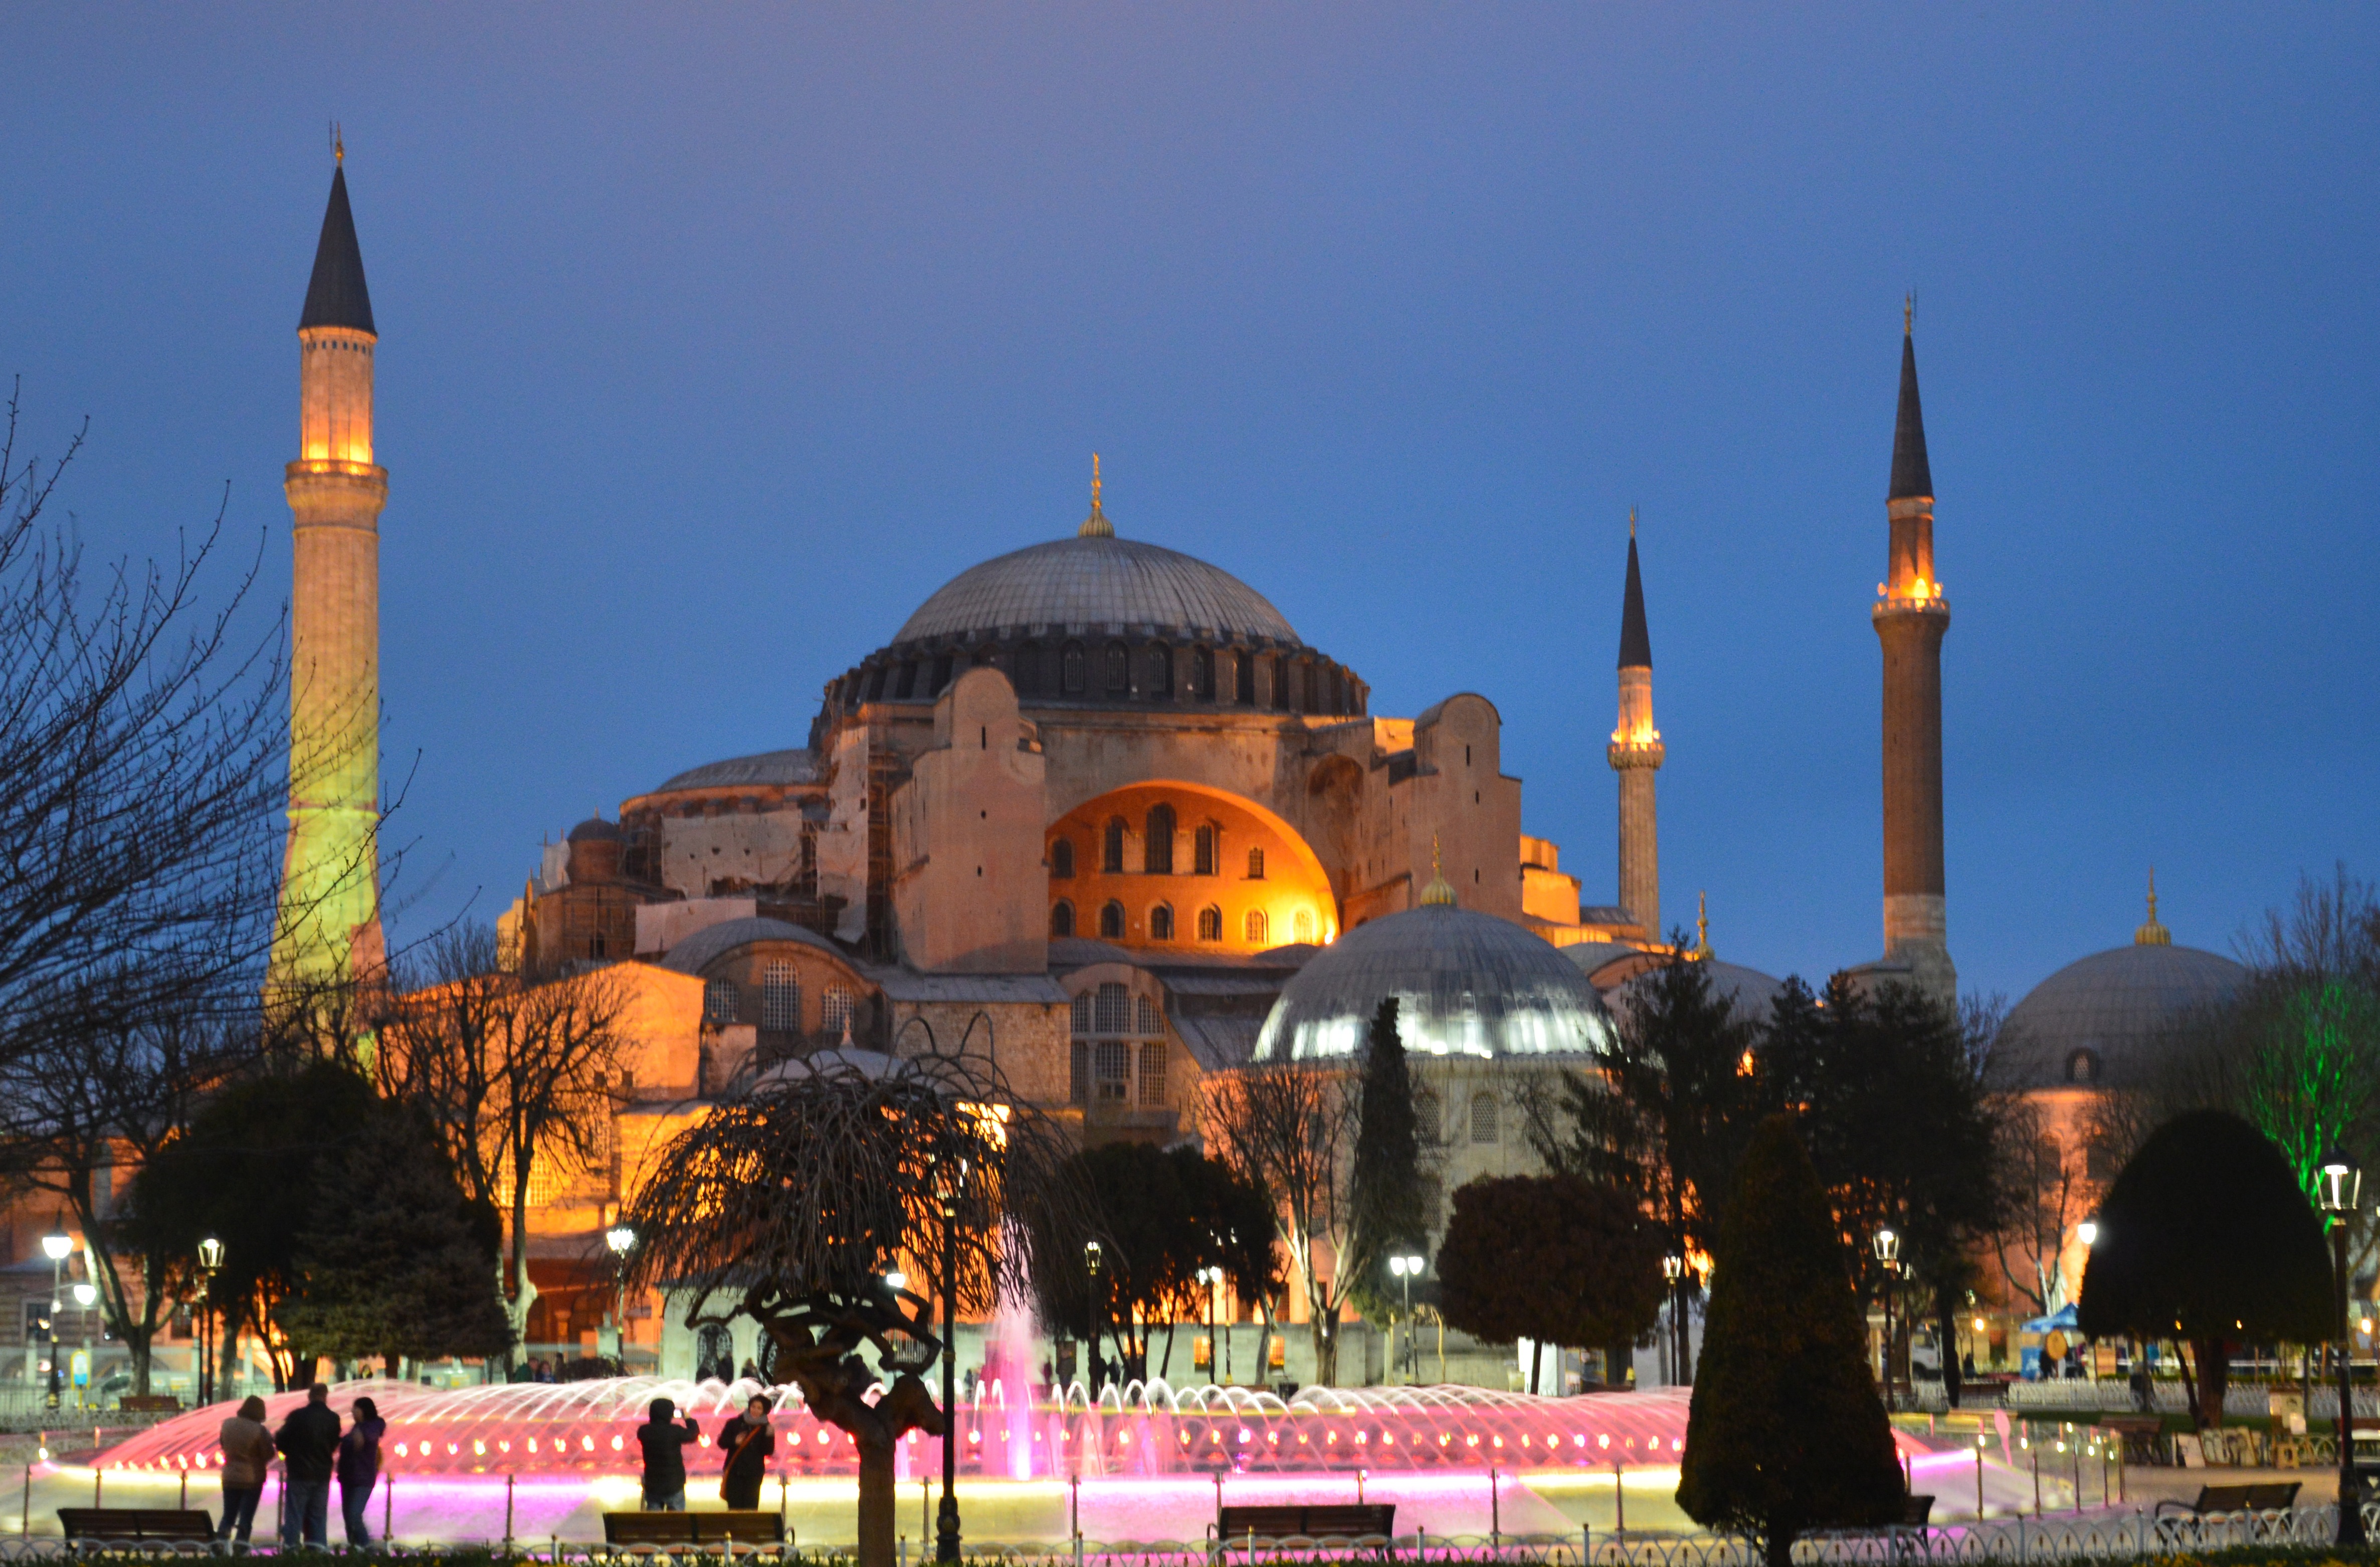
architecture, sky, night, building, monument, evening, museum, holiday, landmark, blue, church, tourism, place of worship, places of interest, temple, turkey, istanbul, mosque, islam, tourist attraction, dome, historically, gorgeous, minaret, turkish, byzantine, byzantium, islamic, ayasofya, house of prayer, imposing, hagia sophia